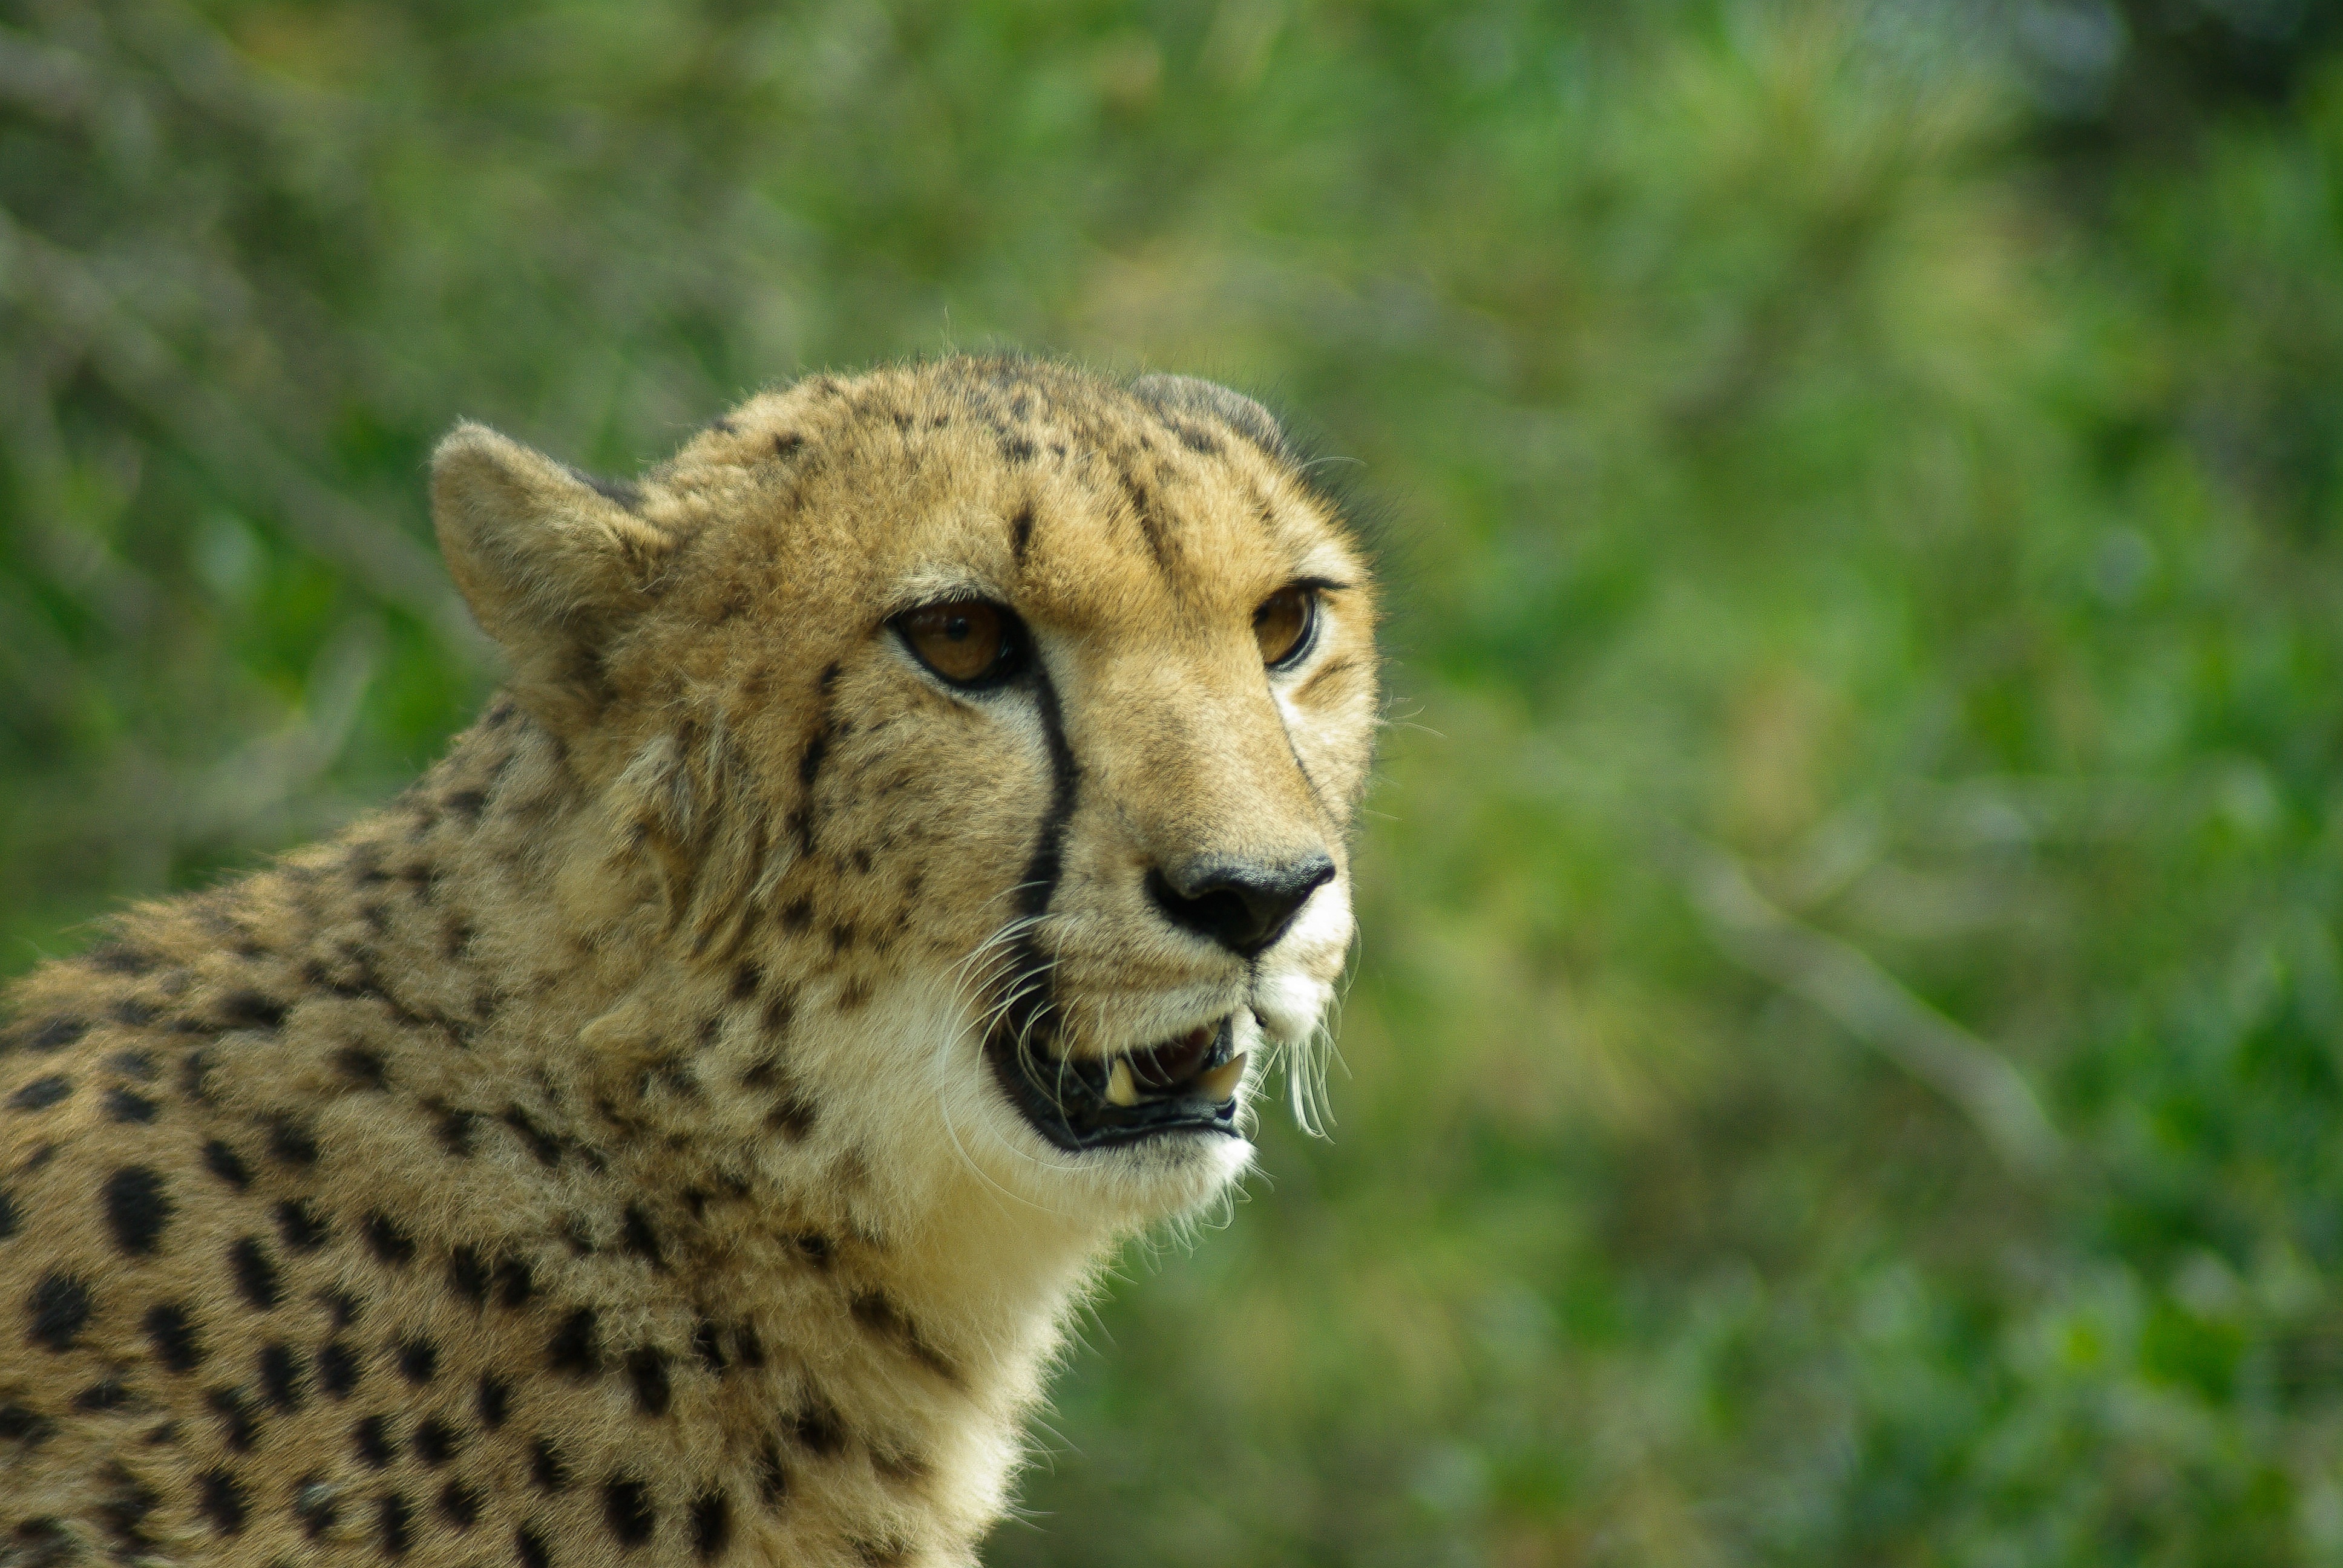
wildlife, feline, mammal, fauna, cheetah, wild animal, whiskers, vertebrate, safari, tawny, small to medium sized cats, cat like mammal